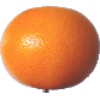
Label: Grapefruit Pink 1